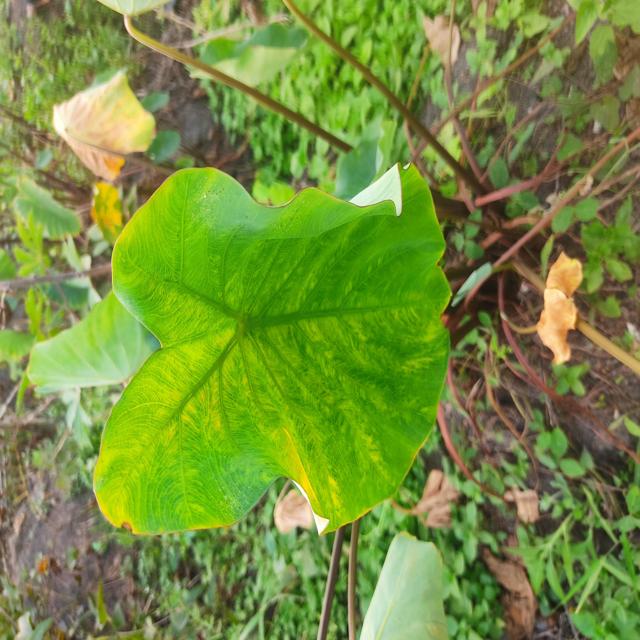
Label: Early_Blight